Château d'Orschwihr

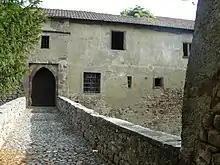
Entrance to the Castle

Château d'Orschwihr is a castle in the commune of Orschwihr, in the department of Haut-Rhin, Alsace, France. It is a listed historical monument since 1988.